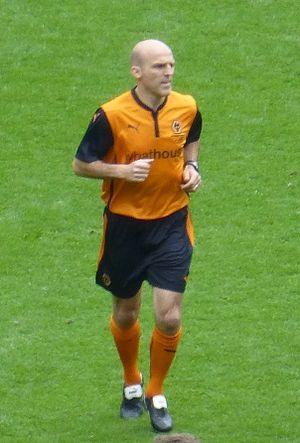
Alexander Scott Rae, dit Alex Rae, est un footballeur et entraîneur écossais né le 30 septembre 1969 à Glasgow.